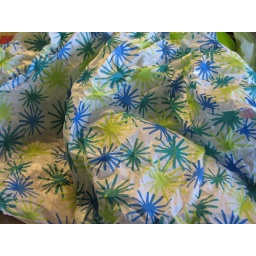
tissue paper in my box